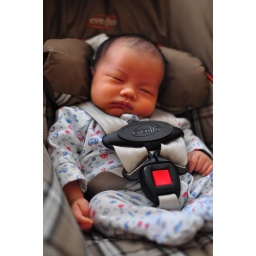
Sleeping in his car seat